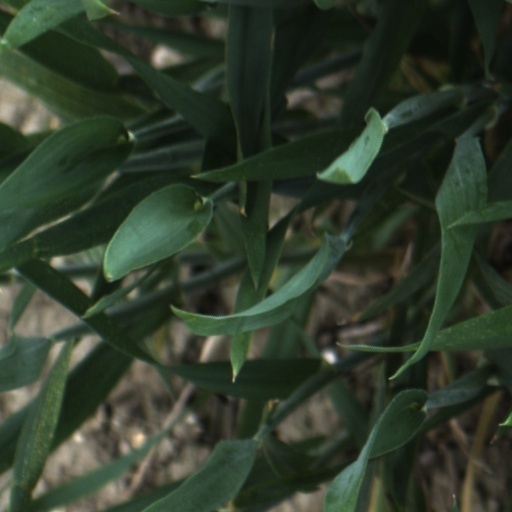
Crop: wheat